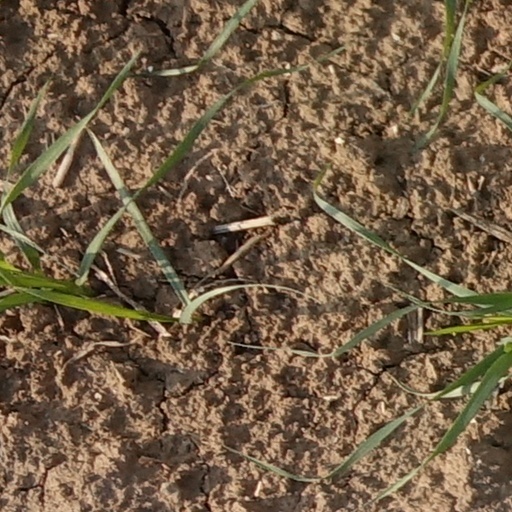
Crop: wheat